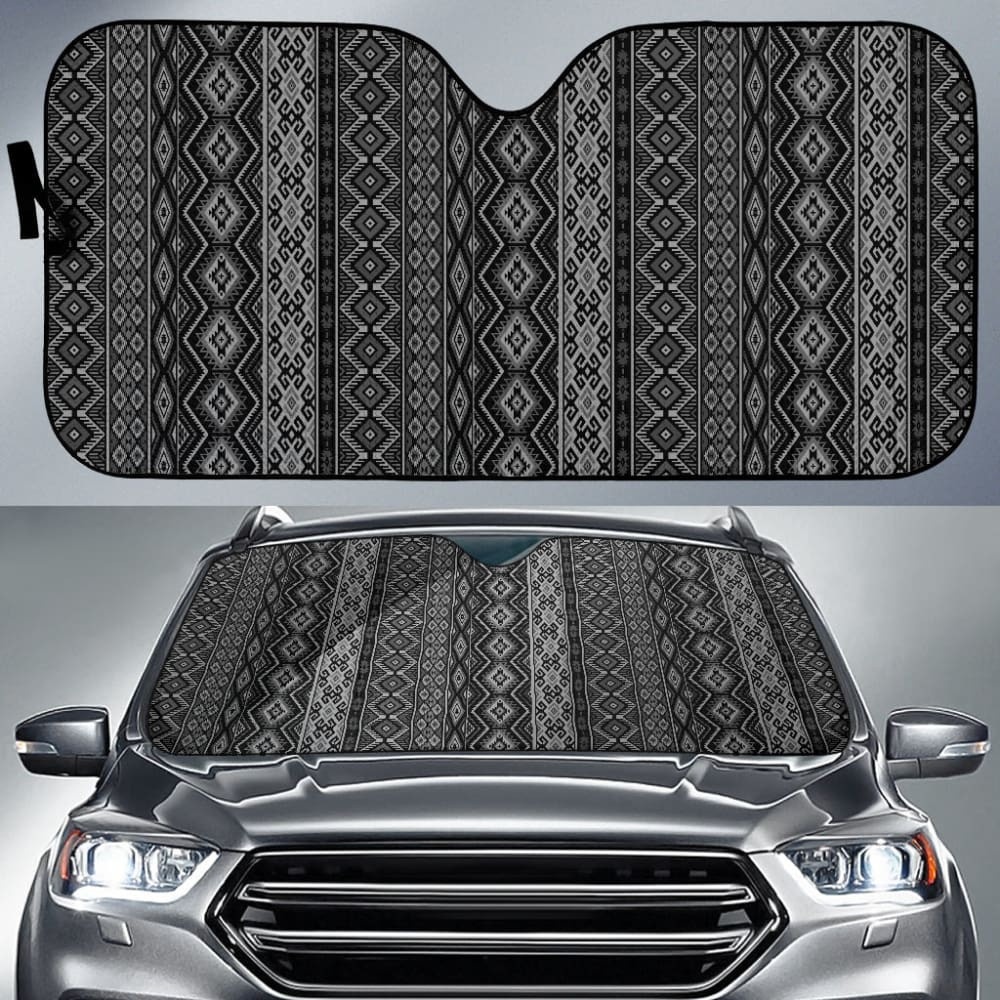
Grey Boho Aztec Car Auto Sun Shades
All of our Grey Boho Aztec Car Auto Sun Shades 210501 are custom-made-to-order and handcrafted to the highest quality standards. \t Protect and keep your car cool with a custom designed auto sun shade \t Dimensions 57 x 27.5 Inches (145 x 70 cm) \t Fits most cars. trucks and SUVs \t Provides protection against UV rays and sun damage while reducing interior heat â€“ no more fading & heat damage \t Constructed from a high-quality double-insulated laminate material \t Folds accordion style with a Velcro strap closure for easy storage Please allow 4-7 days to receive a tracking number while your order is hand-crafted. packaged and shipped from our facility. Estimated shipping time is 2-4 weeks.
Brand: GenZ Cornner
Category: Vehicles & Parts > Vehicle Parts & Accessories > Motor Vehicle Parts > Motor Vehicle Interior Fittings > Sun Shades